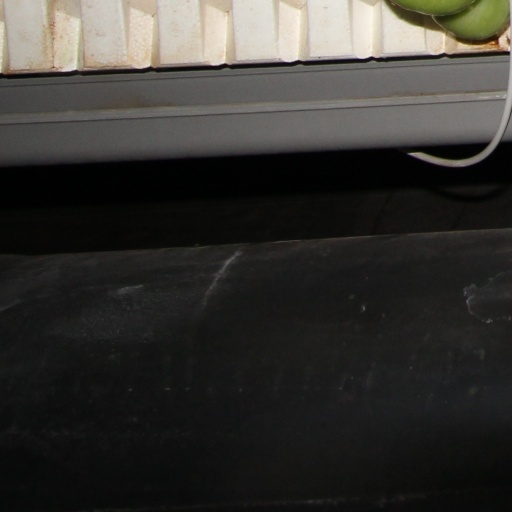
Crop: tomato